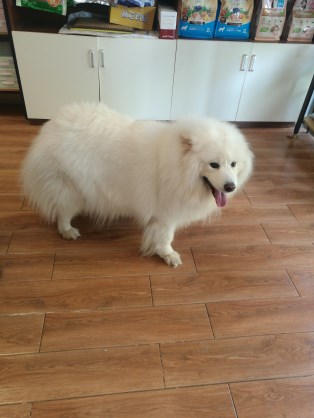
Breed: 2192-n000088-Samoyed